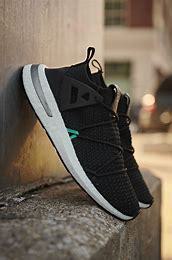
Brand: Adidas
Model: Arkyn